Aristides Pereira

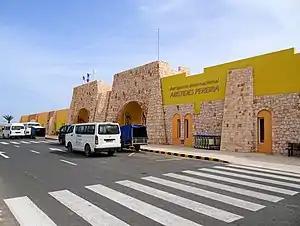
Aristides Pereira International Airport

After PAICV decided to introduce multiparty democracy in February 1990, Pereira stepped down as General Secretary of PAICV in July 1990 and was succeeded in that post by Pires. Pereira was the PAICV candidate in the February 1991 presidential election, but António Mascarenhas Monteiro defeated him by a large margin.